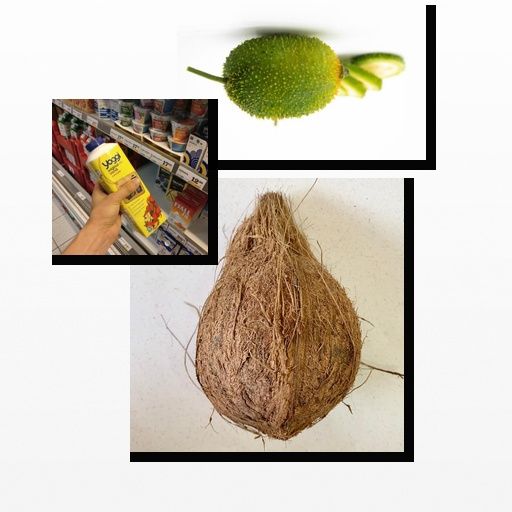
Food items: coconut, spiny_gourd, strawberry_yogurt